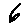
Label: 6